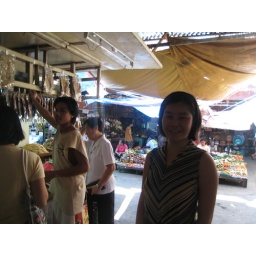
Buying dried fish in the local market